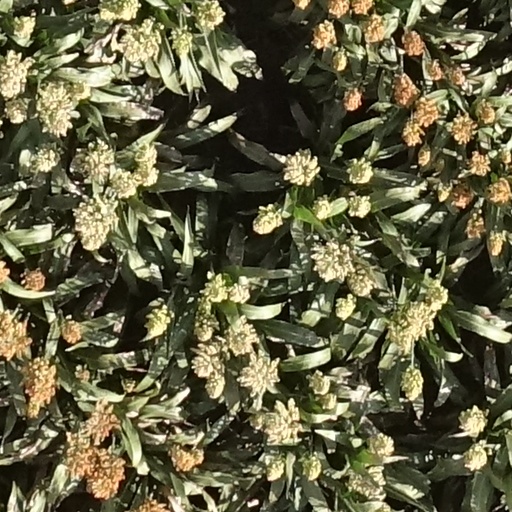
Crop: sorghum